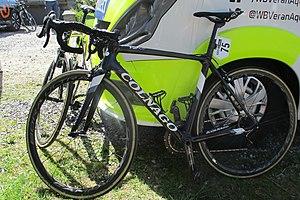
La Saison 2018 de l'équipe Wiggle High 5 est la sixième de la formation. L'effectif est grandement remanié. Le principal départ est celui de la sprinteuse belge Jolien D'Hoore. Elle est remplacée par Kirsten Wild. Lisa Brennauer, ancienne championne du monde du contre-la-montre, rejoint également l'équipe tandis que la sprinteuse italienne Giorgia Bronzini la quitte.